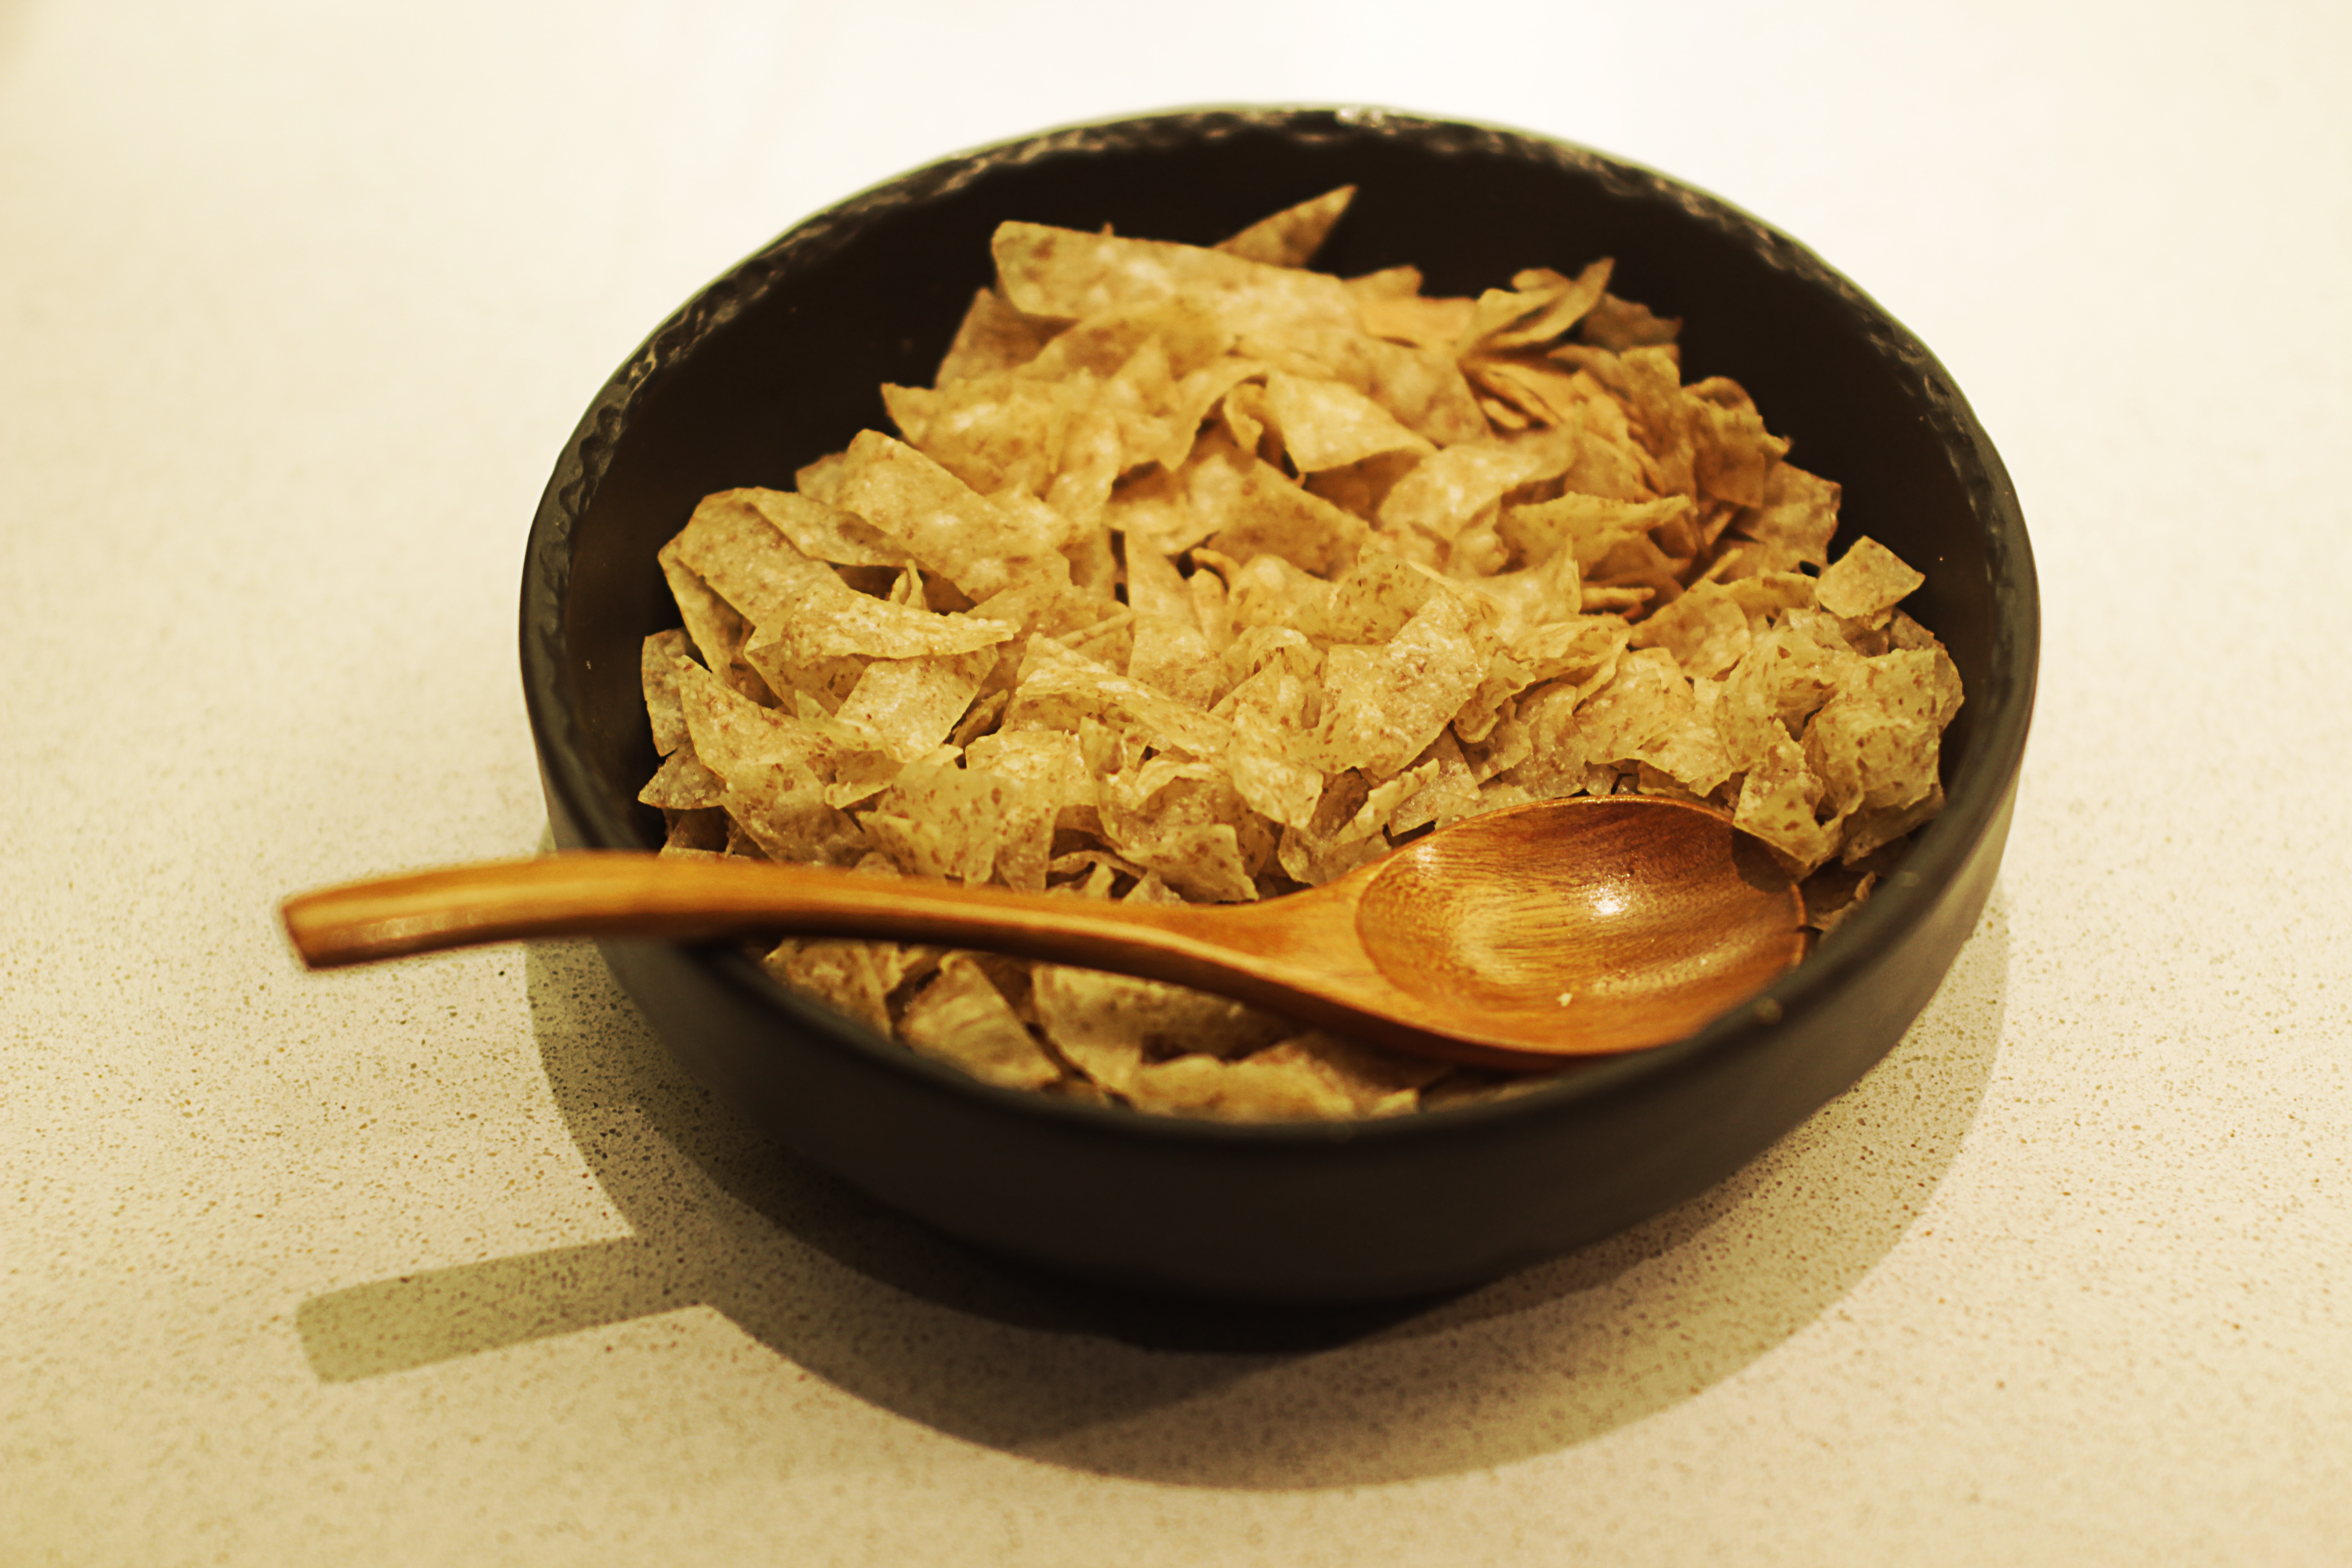
bowl, dish, meal, food, produce, breakfast, cuisine, spoon, asian food, vegetarian food, corn flakes, snack food